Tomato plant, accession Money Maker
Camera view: horizontal (90 deg, fisheye); turntable rotation: 30 degrees
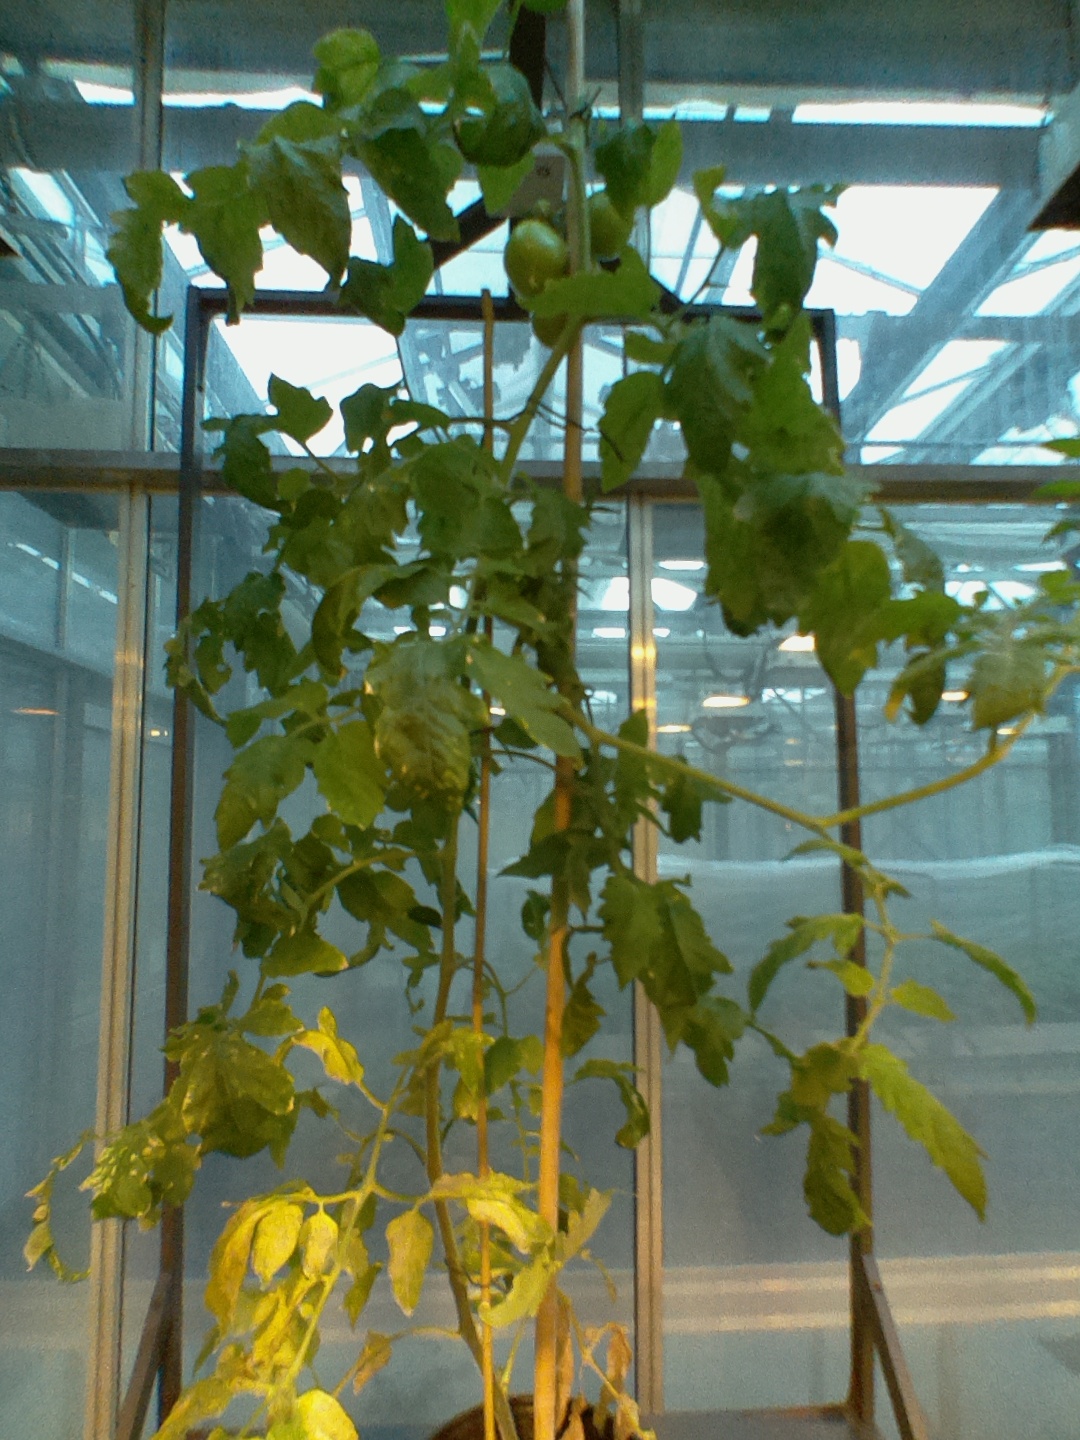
BBCH growth stage 76: 60%-70% of final fruit size